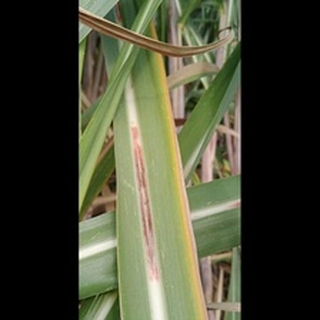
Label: sugarcane_red_rot